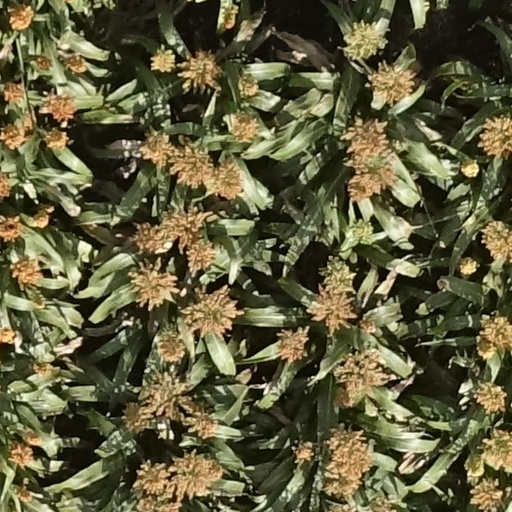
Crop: sorghum